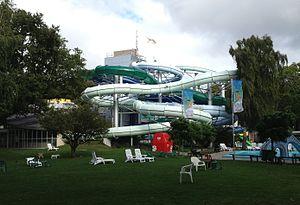
Duinrell est un parc d'attractions et un parc aquatique, situé à Wassenaar, aux Pays-Bas.